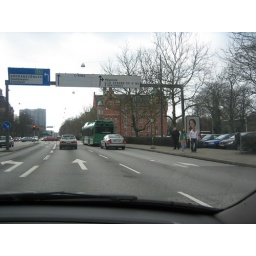
That red building in the distance is the library